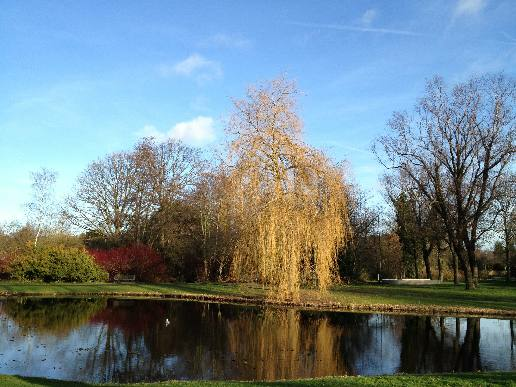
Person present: No